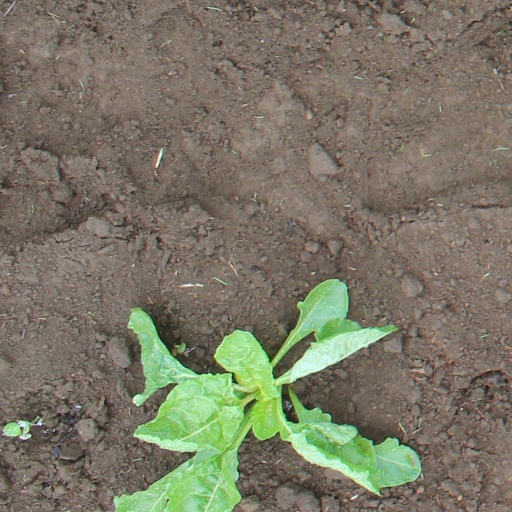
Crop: sugar beet